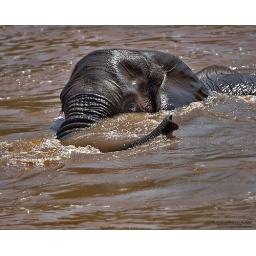
African elephant in brown Luvuvhu river